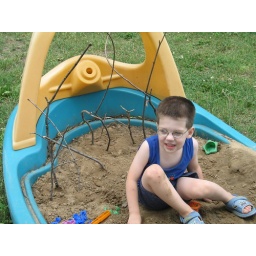
Nick playing in the sand box